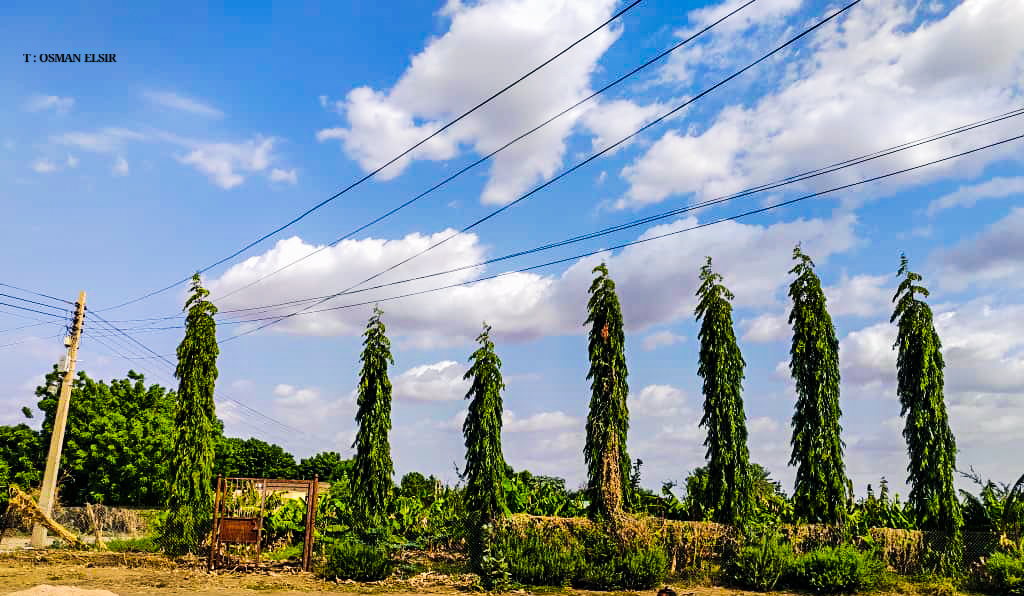
الوصف بالفصحى: بقرة ترعى في حقل زراعي أخضر واسع
الوصف بالعامية السودانية: بقرة في حقل أخضر واسع، بتاكل الزرع براحتها
التصنيف: Agriculture & Livestock
التصنيف الفرعي: Livestock